Zak Penn

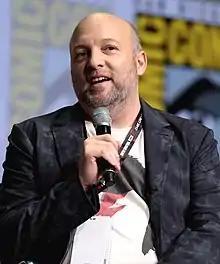
Penn at the 2017 San Diego Comic-Con

Zak Penn (born March 23, 1968) is an American screenwriter. Penn wrote and directed "Incident at Loch Ness" and "The Grand", wrote the script for "The Incredible Hulk", co-wrote the scripts for "X2", "", and the story for "The Avengers". With Michael Karnow, Penn is the co-creator of the television series "Alphas" on the Syfy network.